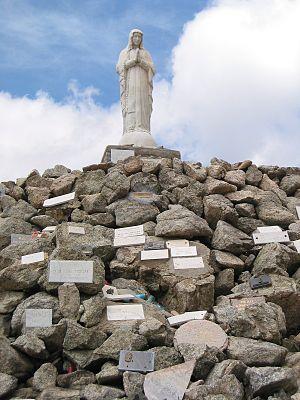
Col de Bavella (Corse-du-Sud, France)
Les aiguilles de Bavella dominent le col du même nom à 1 218 m, reliant l'Alta Rocca à la côte est de la Corse. Le massif est moins élevé et pourtant bien plus fréquenté que celui des aiguilles de Popolasca. Le site se caractérise par des pics déchiquetés, de grandes murailles rocheuses et des pins tordus par le vent.